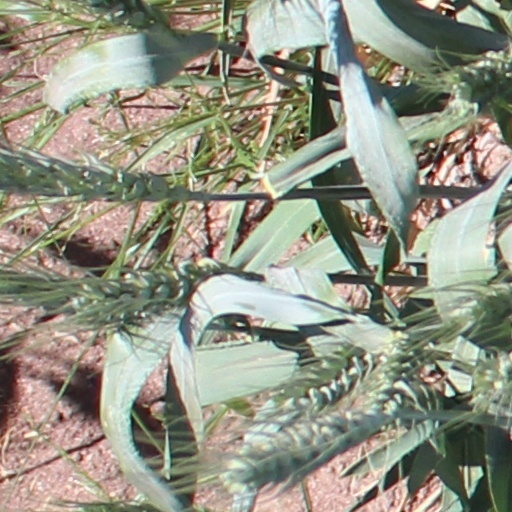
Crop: wheat